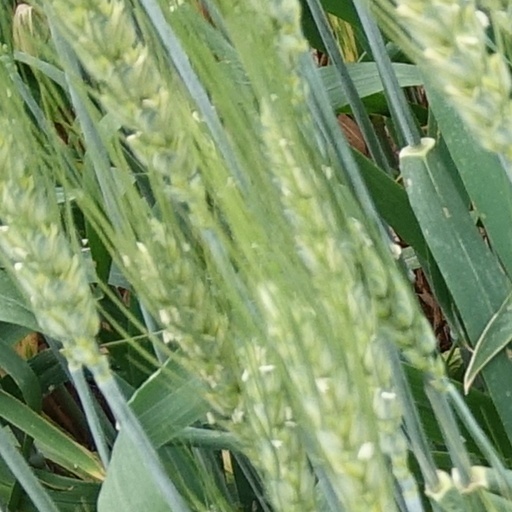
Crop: wheat